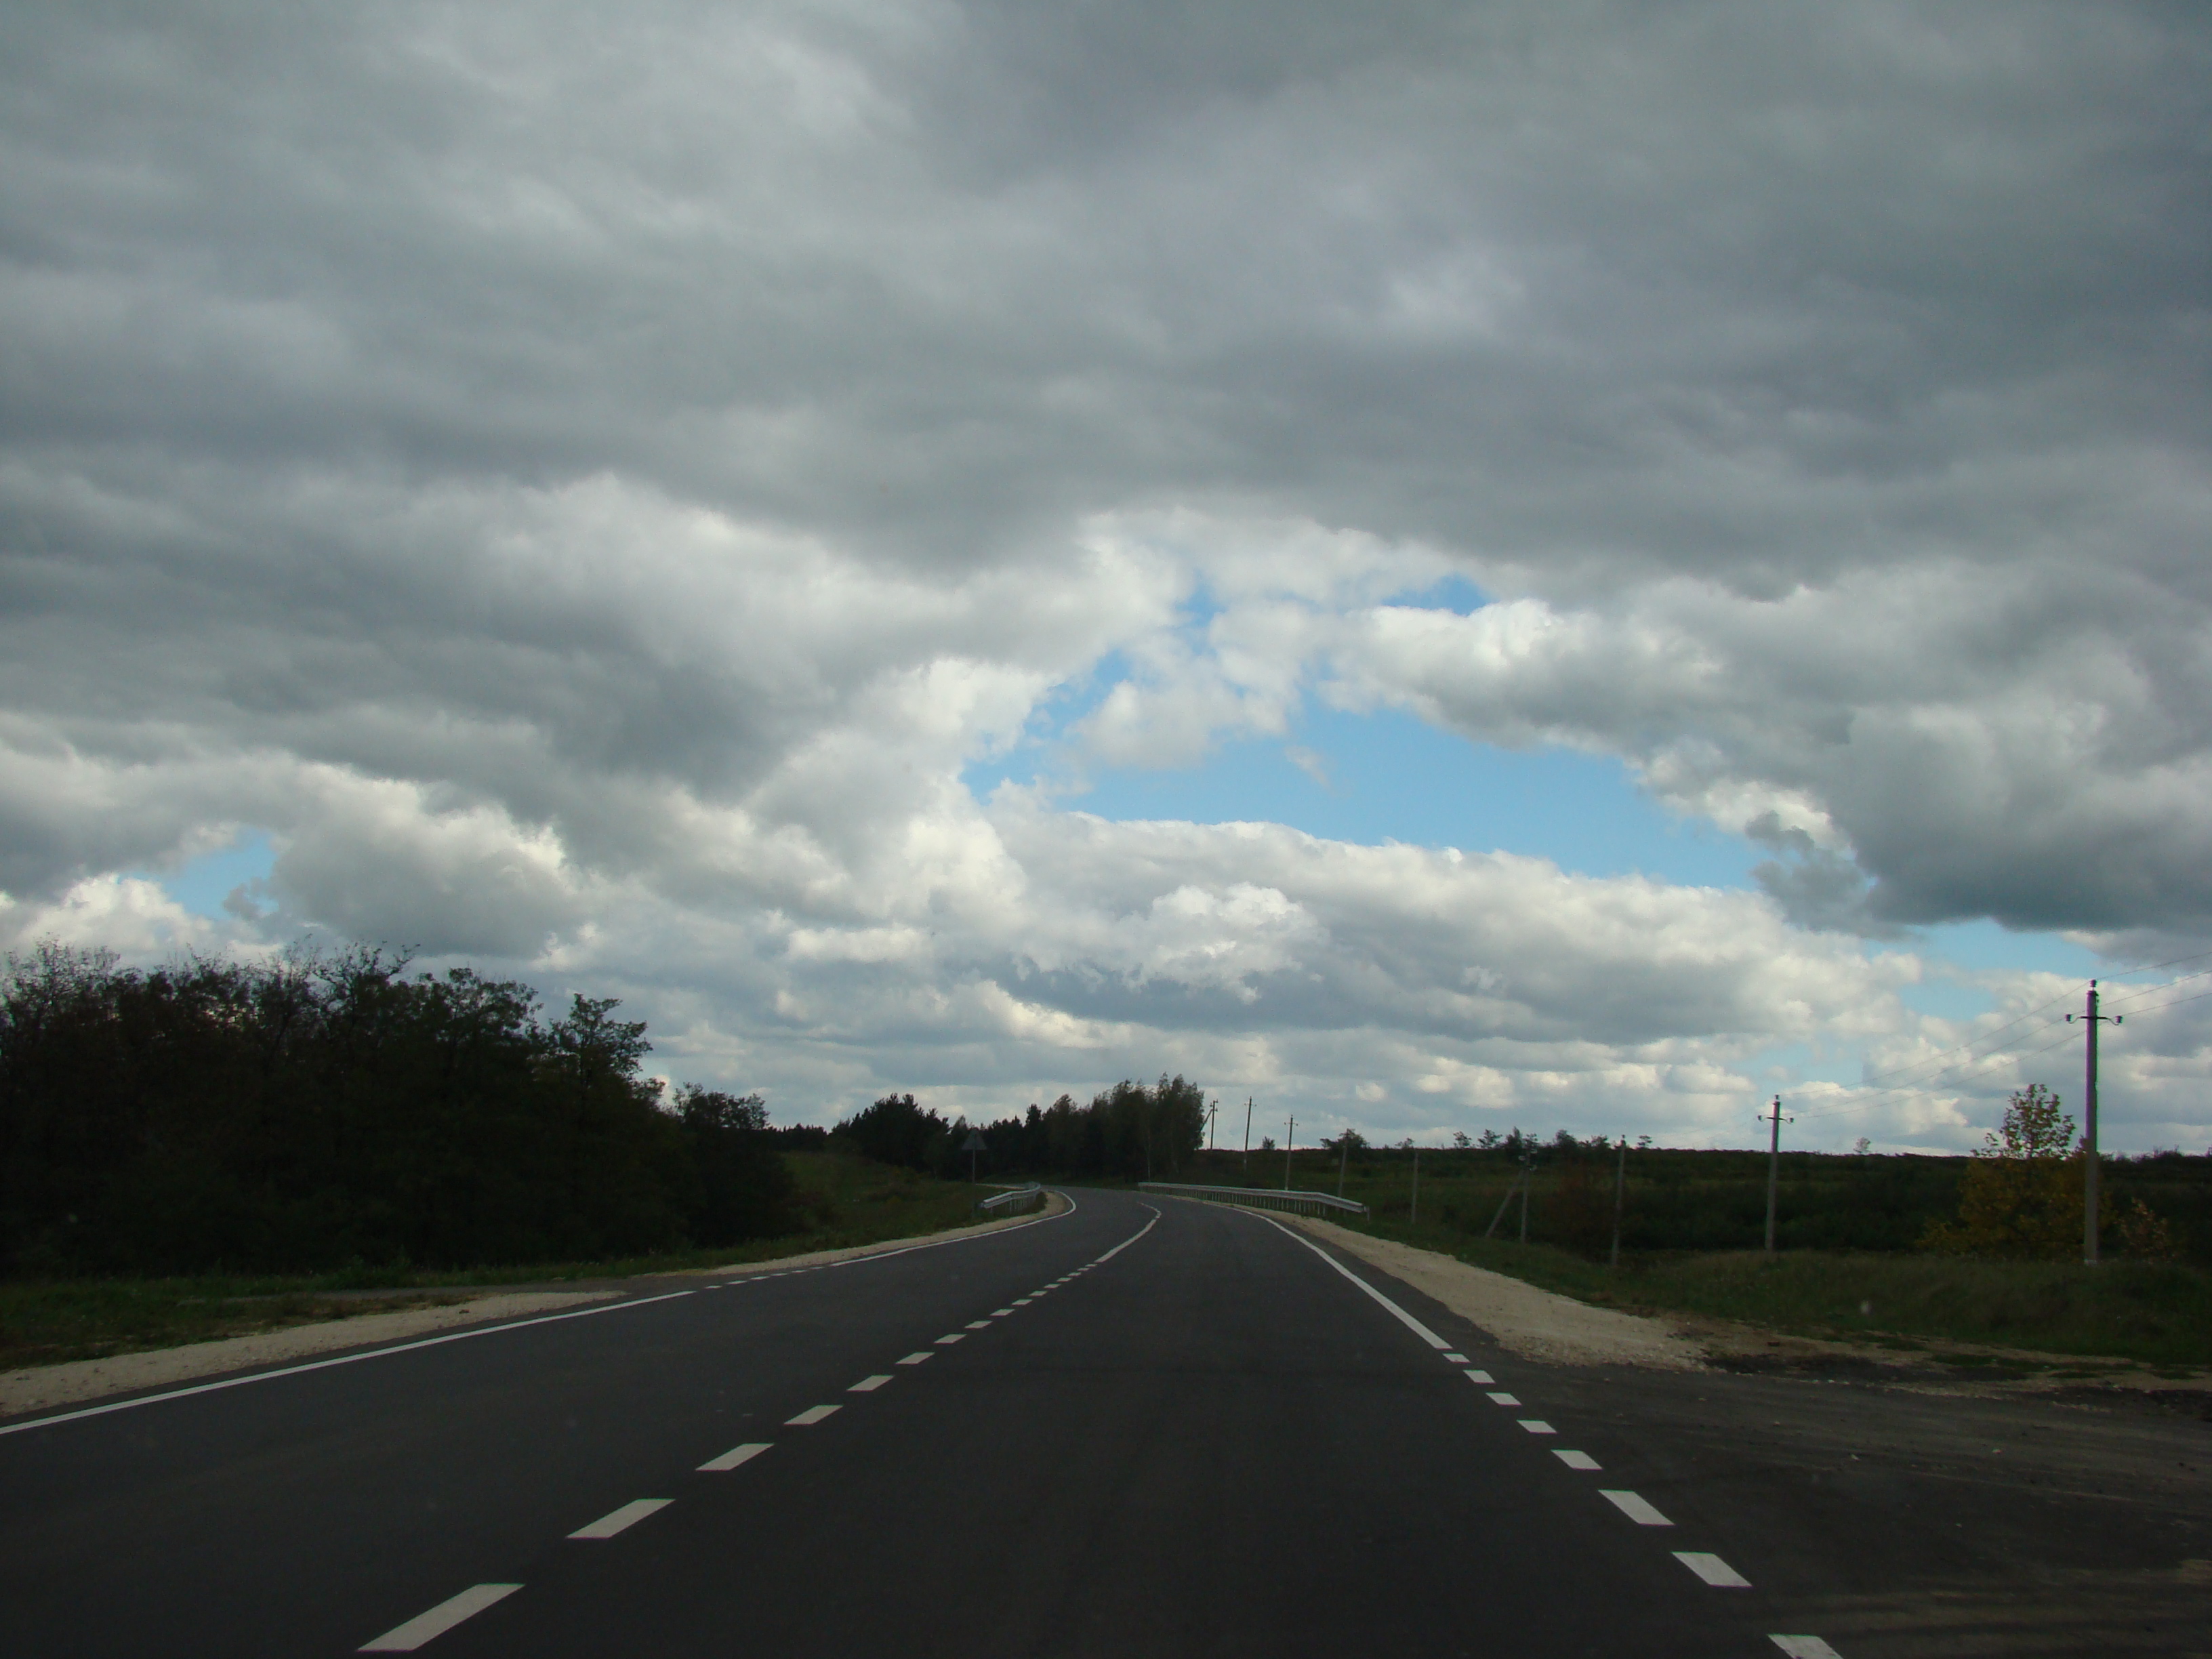
cloud, sky, road, highway, driving, asphalt, travel, lane, road trip, infrastructure, sony, dsch9, moldova, meteorological phenomenon, controlled access highway